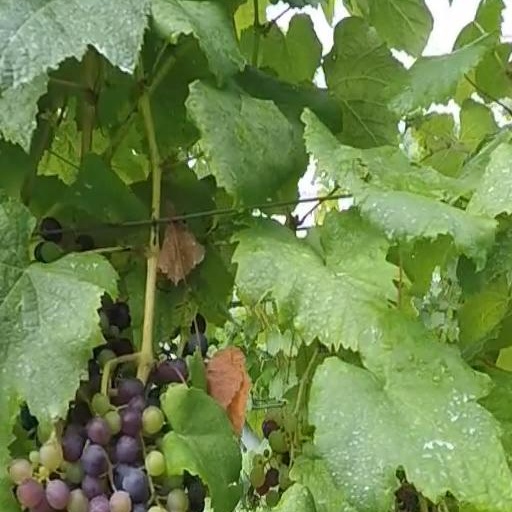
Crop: grape